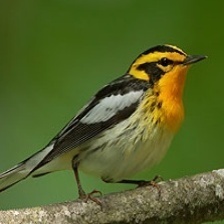
Species: BLACKBURNIAM WARBLER
Scientific name: SETOPHAGA FUSCA